Pet Shop Boys

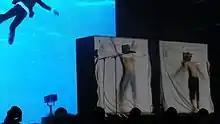
Pet Shop Boys performing at the Flow Festival in Helsinki, 2015

The history between Madonna and Pet Shop Boys goes back to 1988, with the song "Heart". In the liner notes to their 1991 greatest hits album, "", the band states that: "When we wrote this song ("Heart") we wanted to submit it to Madonna but didn't dare risk disappointment." Pet Shop Boys kept the song for themselves and it ended up going to number one in the UK. Later, in 1991, Madonna was referenced in a tongue-in-cheek lyric, in the song "DJ Culture", soon after she and Sean Penn had divorced. Tennant writes: "Like Liz before Betty / She after Sean / Suddenly you're missing / Then you're reborn". Madonna's album "Confessions on a Dance Floor", released November 2005, includes a track called "Jump", which has close similarities to "West End Girls". An interview at Popjustice with Stuart Price, who produced Madonna's album, revealed that the track was a complete Chris Lowe inspiration. Pet Shop Boys then remixed "Sorry", the second single from the album. Madonna has used their version in her 2006 "Confessions" tour. Lady Gaga stated that she listened regularly to Pet Shop Boys while working on her debut album "The Fame", and that they were an influence on her music.